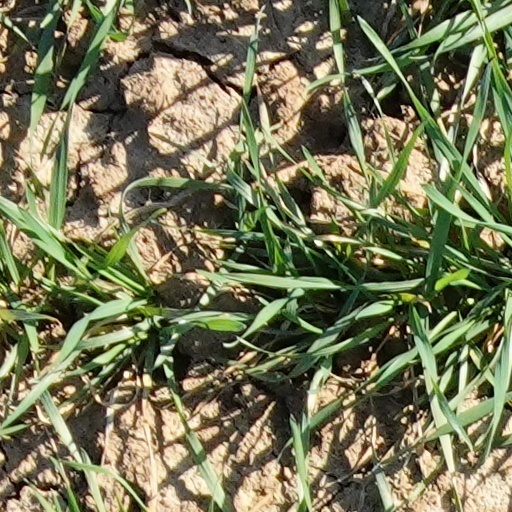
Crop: wheat